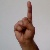
The image shows a hand gesture representing the letter 'D' in Indian Sign Language.